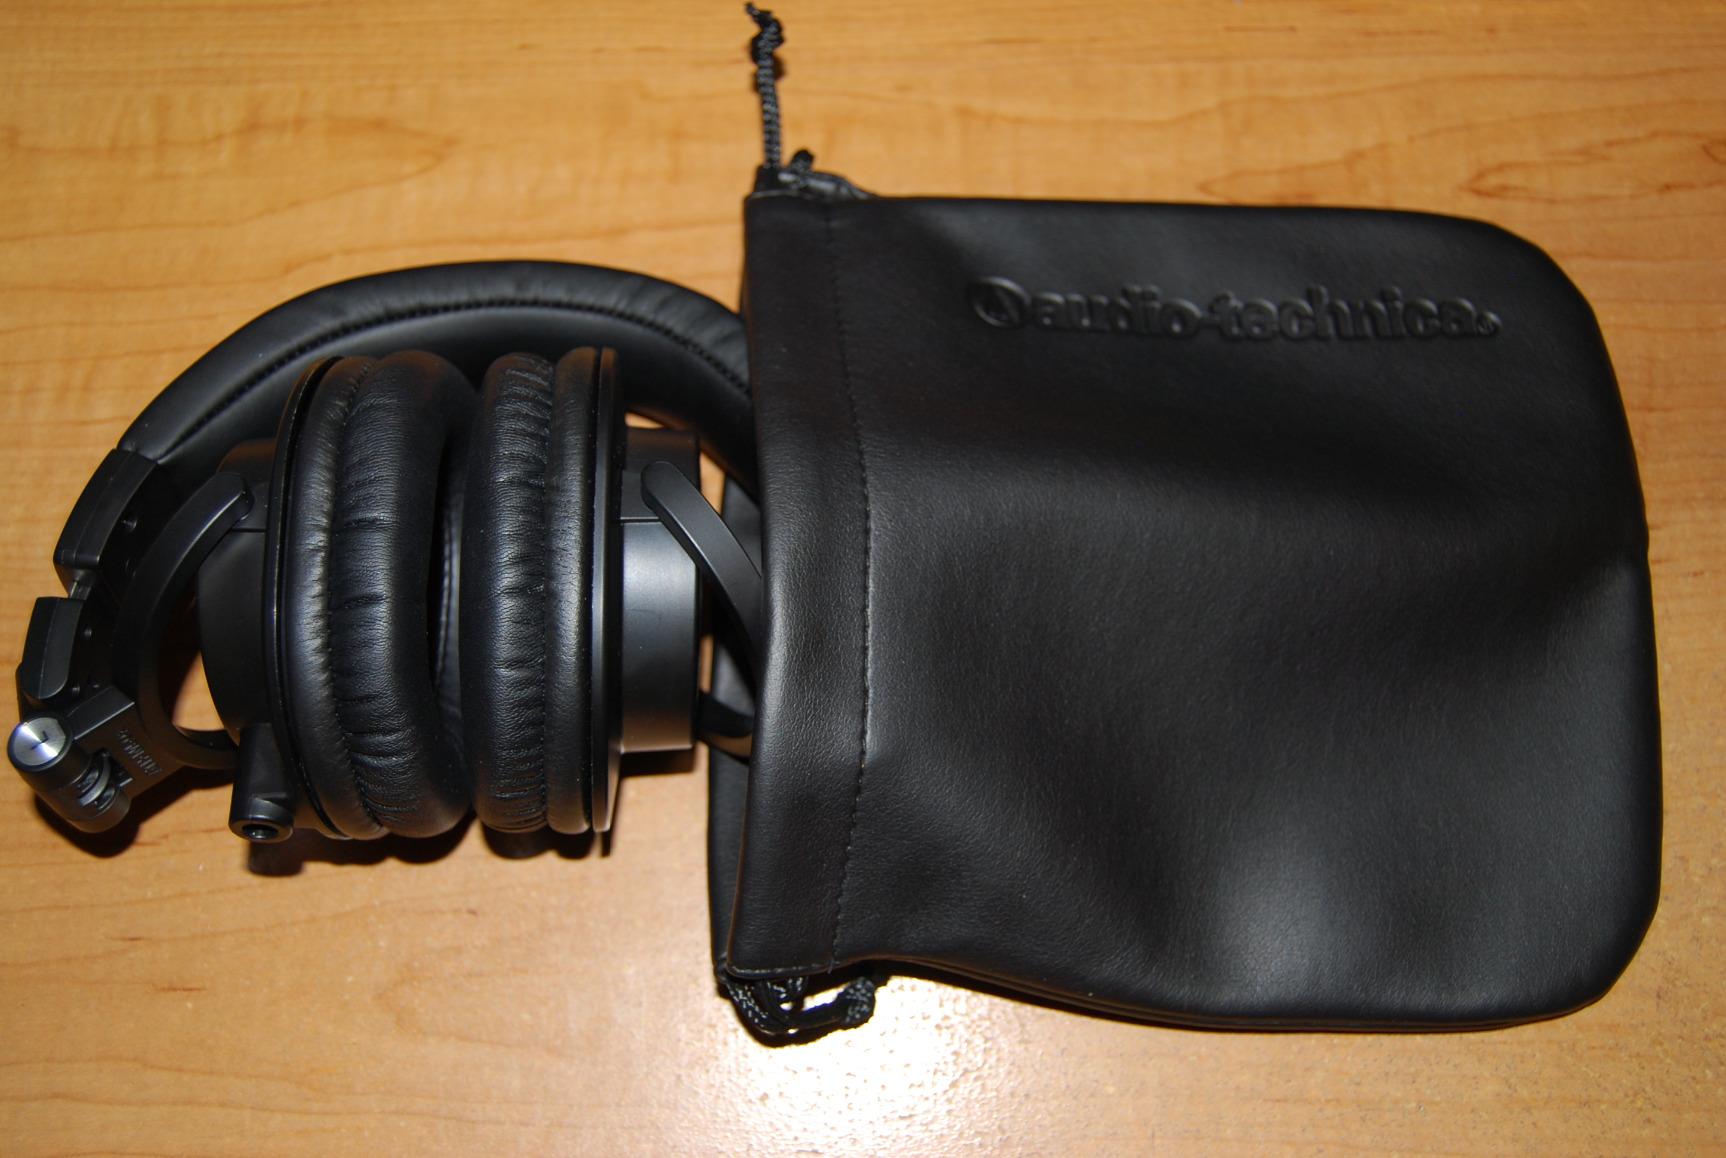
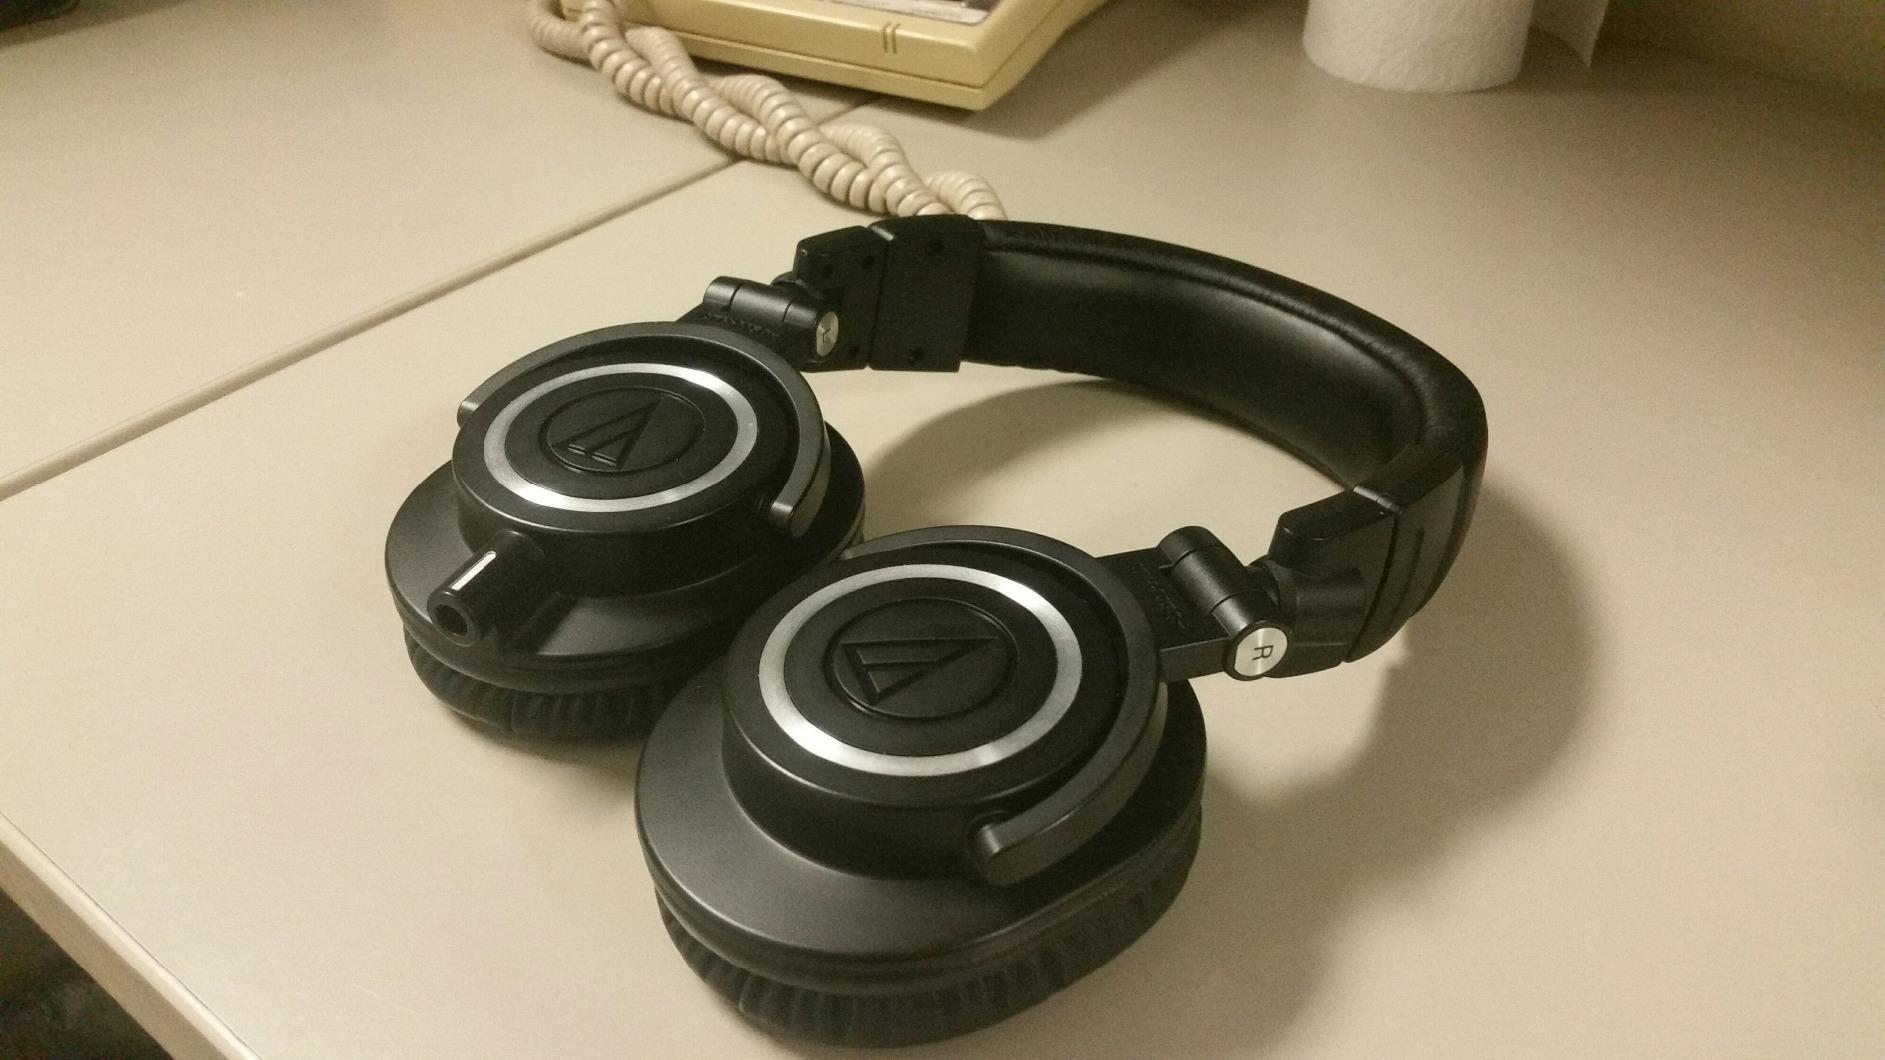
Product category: headphones
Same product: yes